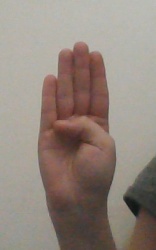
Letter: kaaf